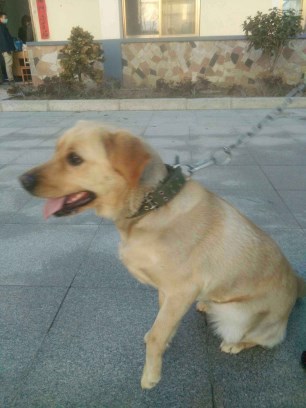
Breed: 3580-n000122-Labrador_retriever